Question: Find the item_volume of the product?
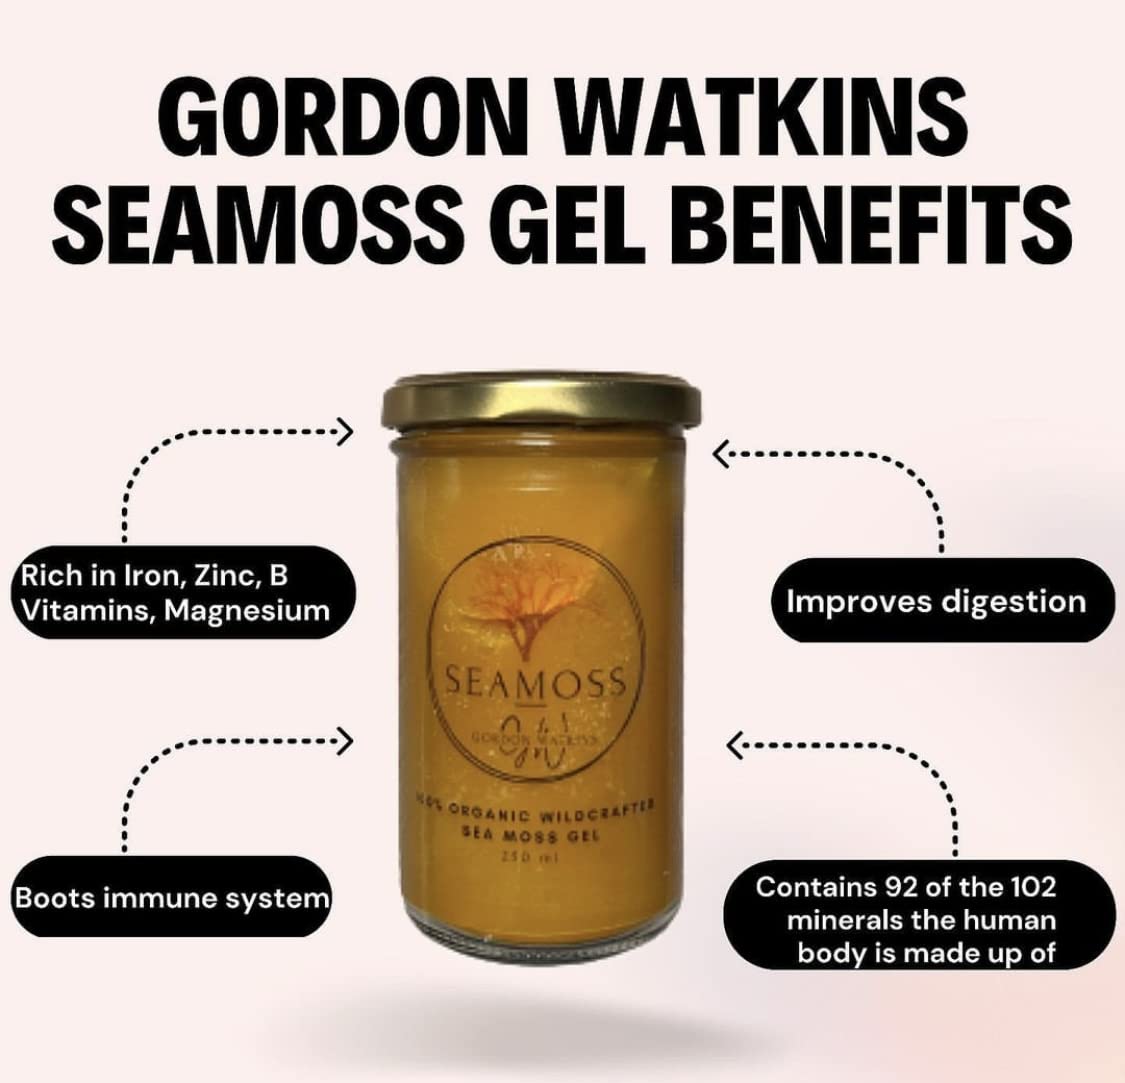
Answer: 250.0 millilitre